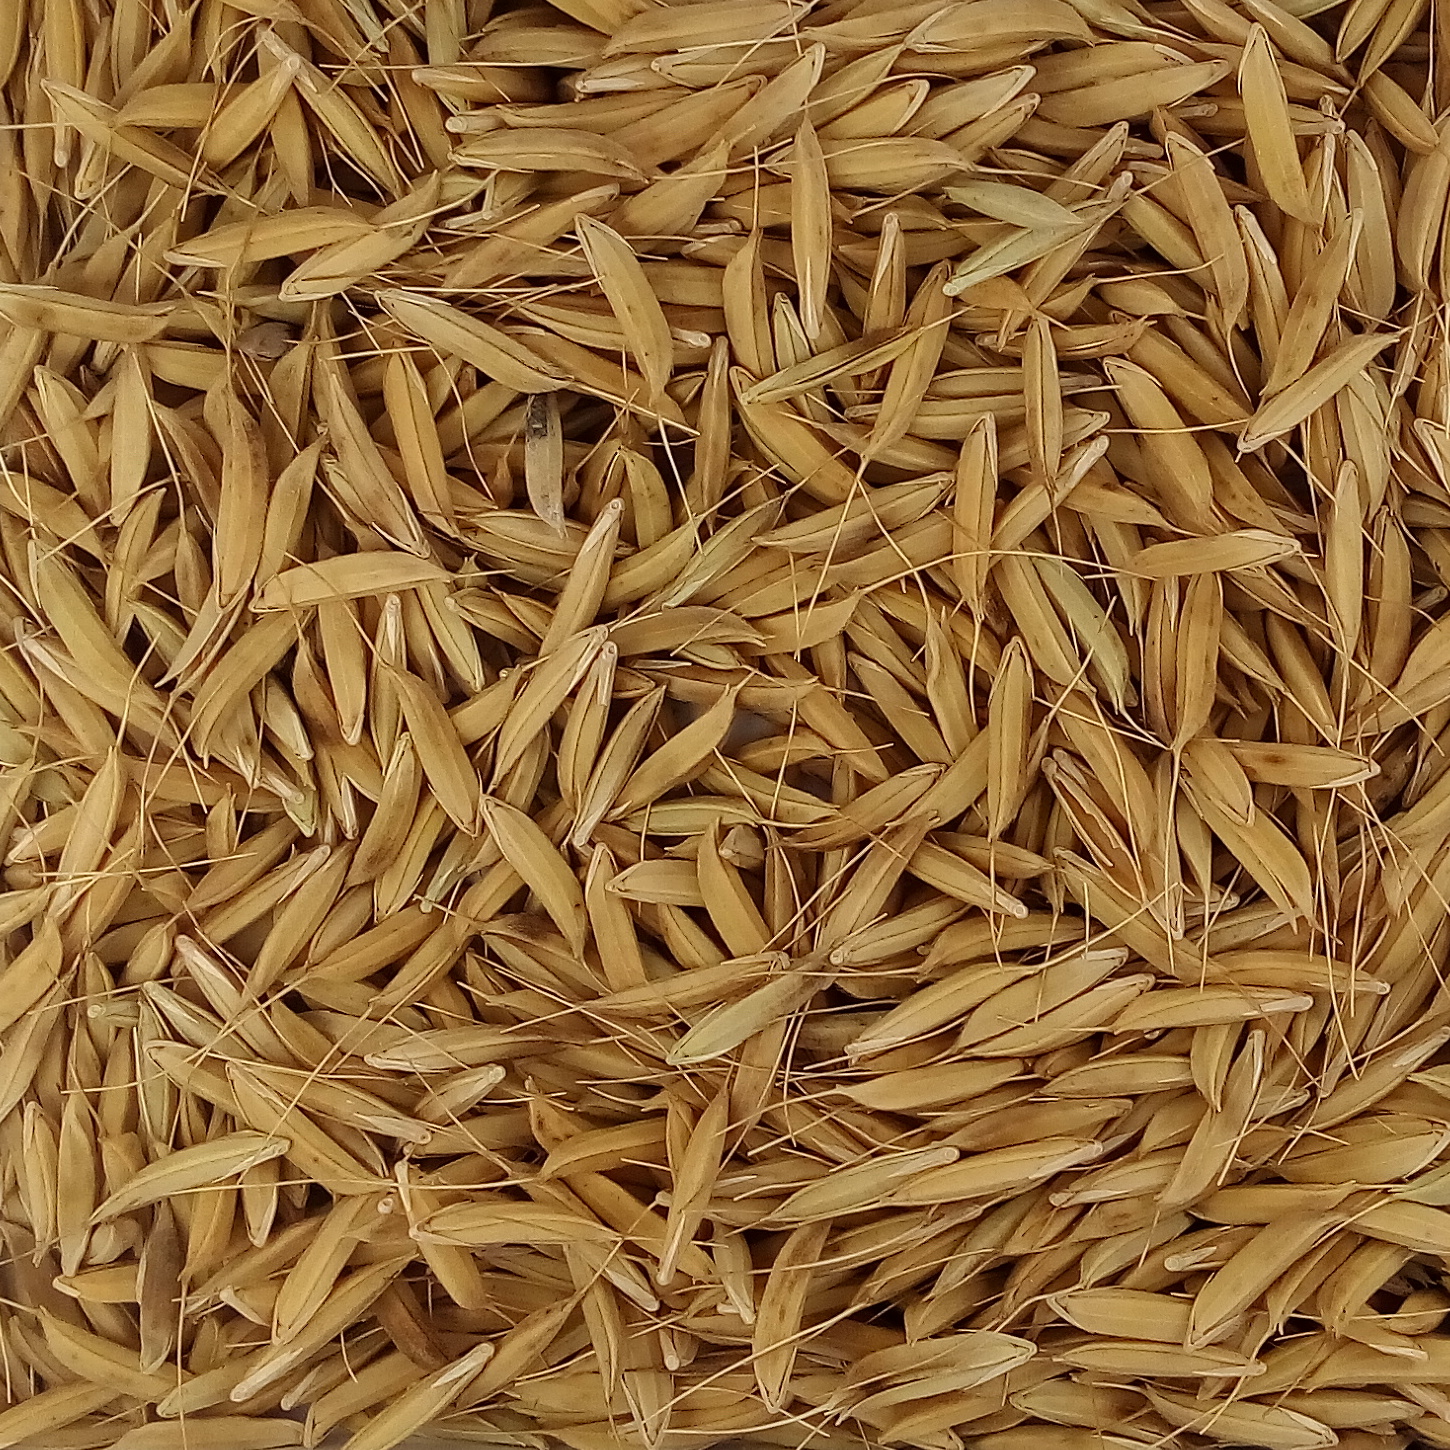
Rice seed variety: CSR_30